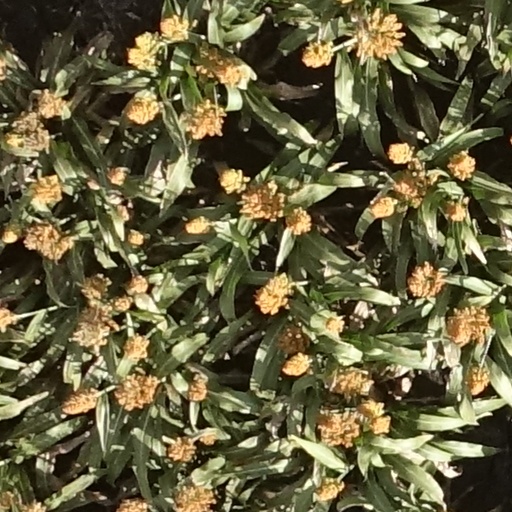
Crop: sorghum